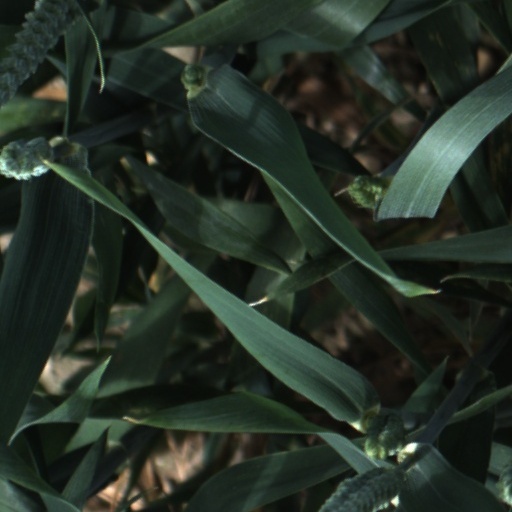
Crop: wheat